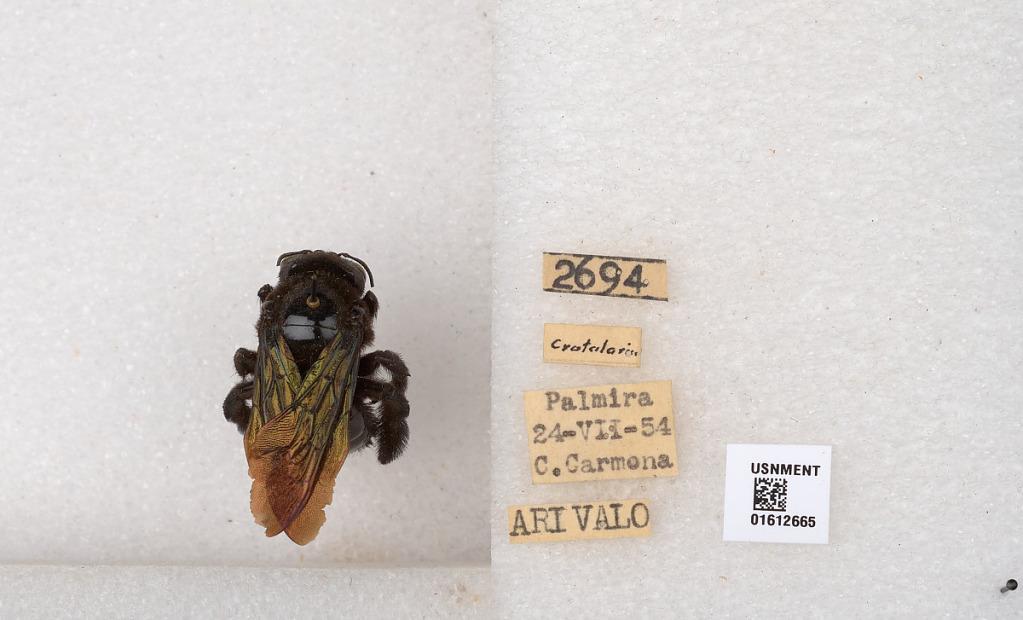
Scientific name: Xylocopa (Neoxylocopa) sp.
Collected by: C. Carmona
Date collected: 1954-8-24
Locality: Palmira